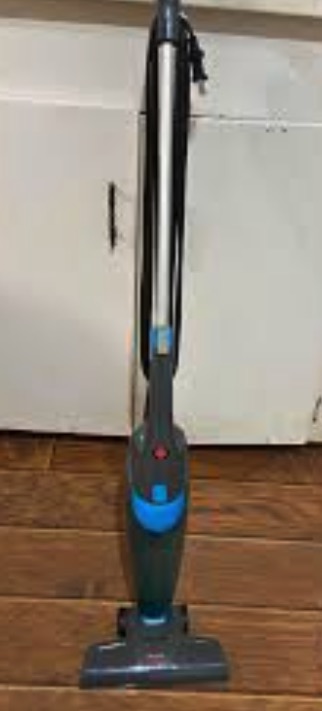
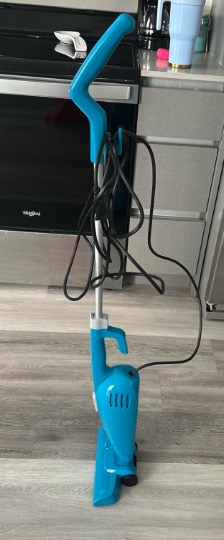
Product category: items_vacuum
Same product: no